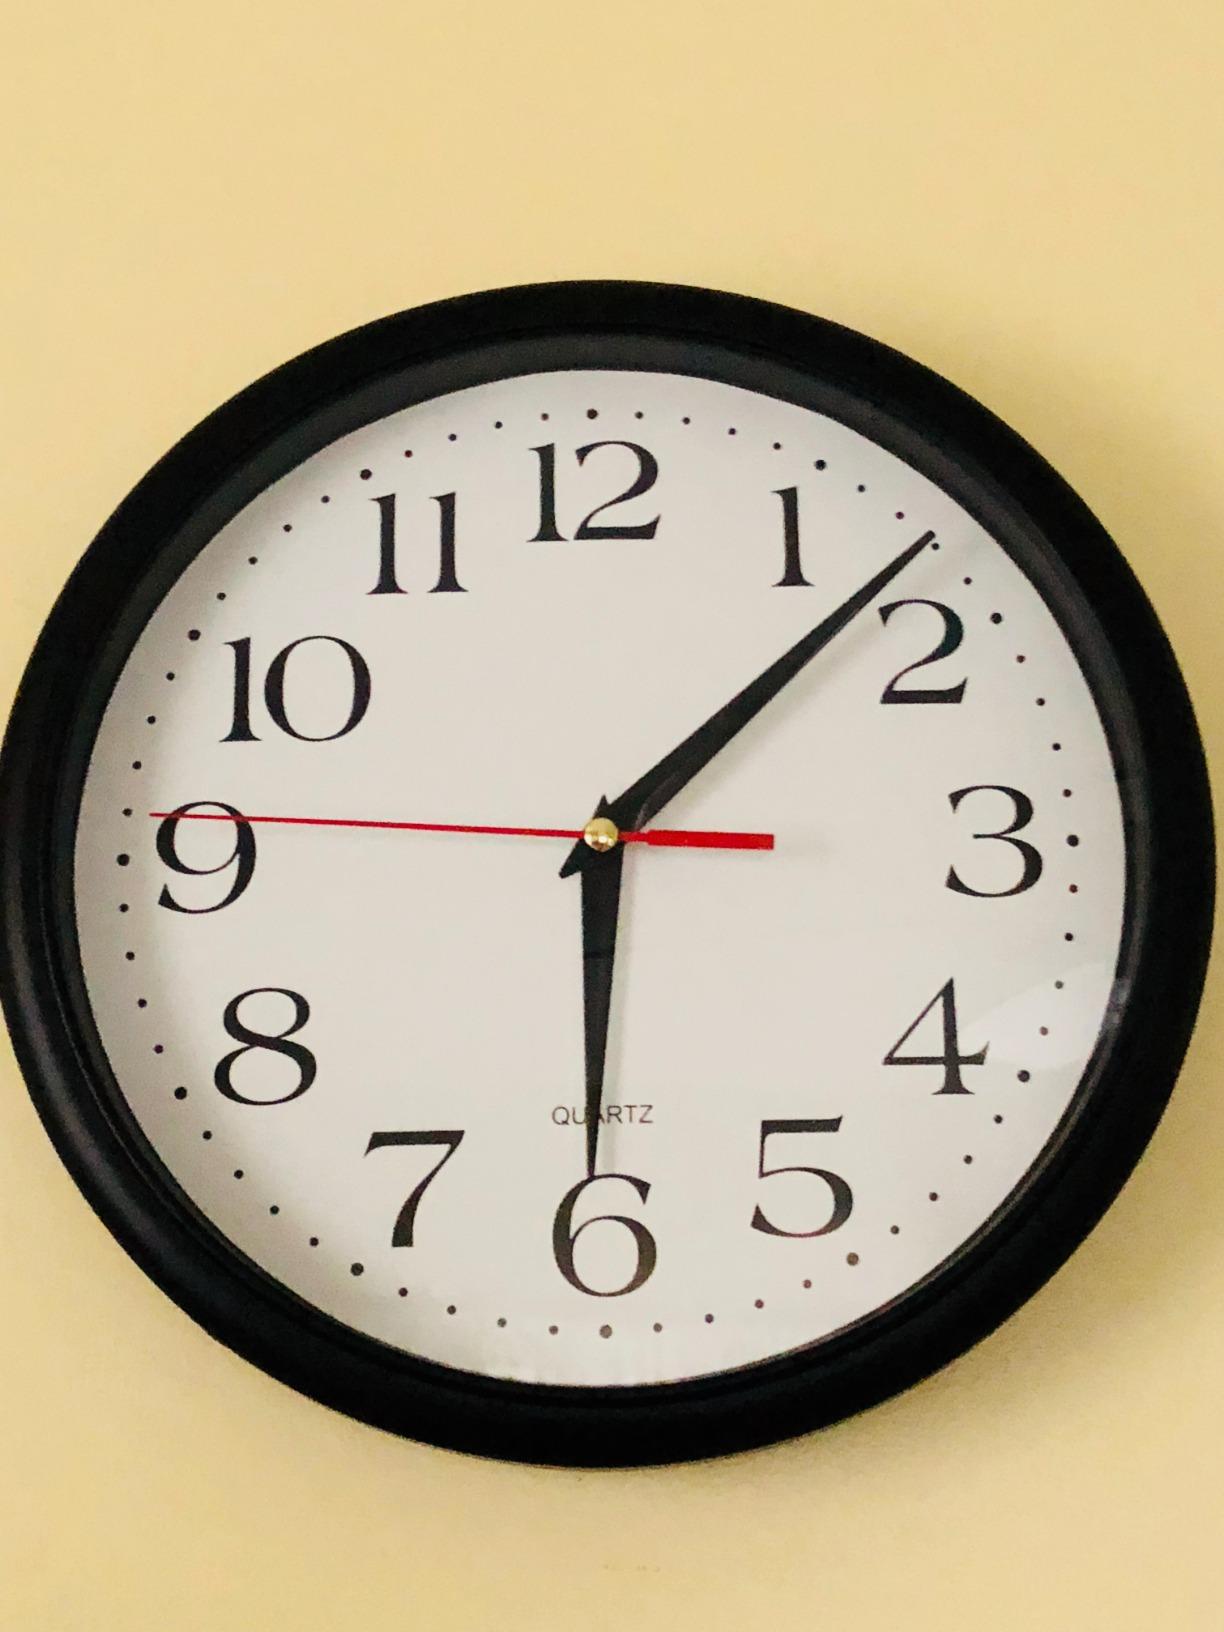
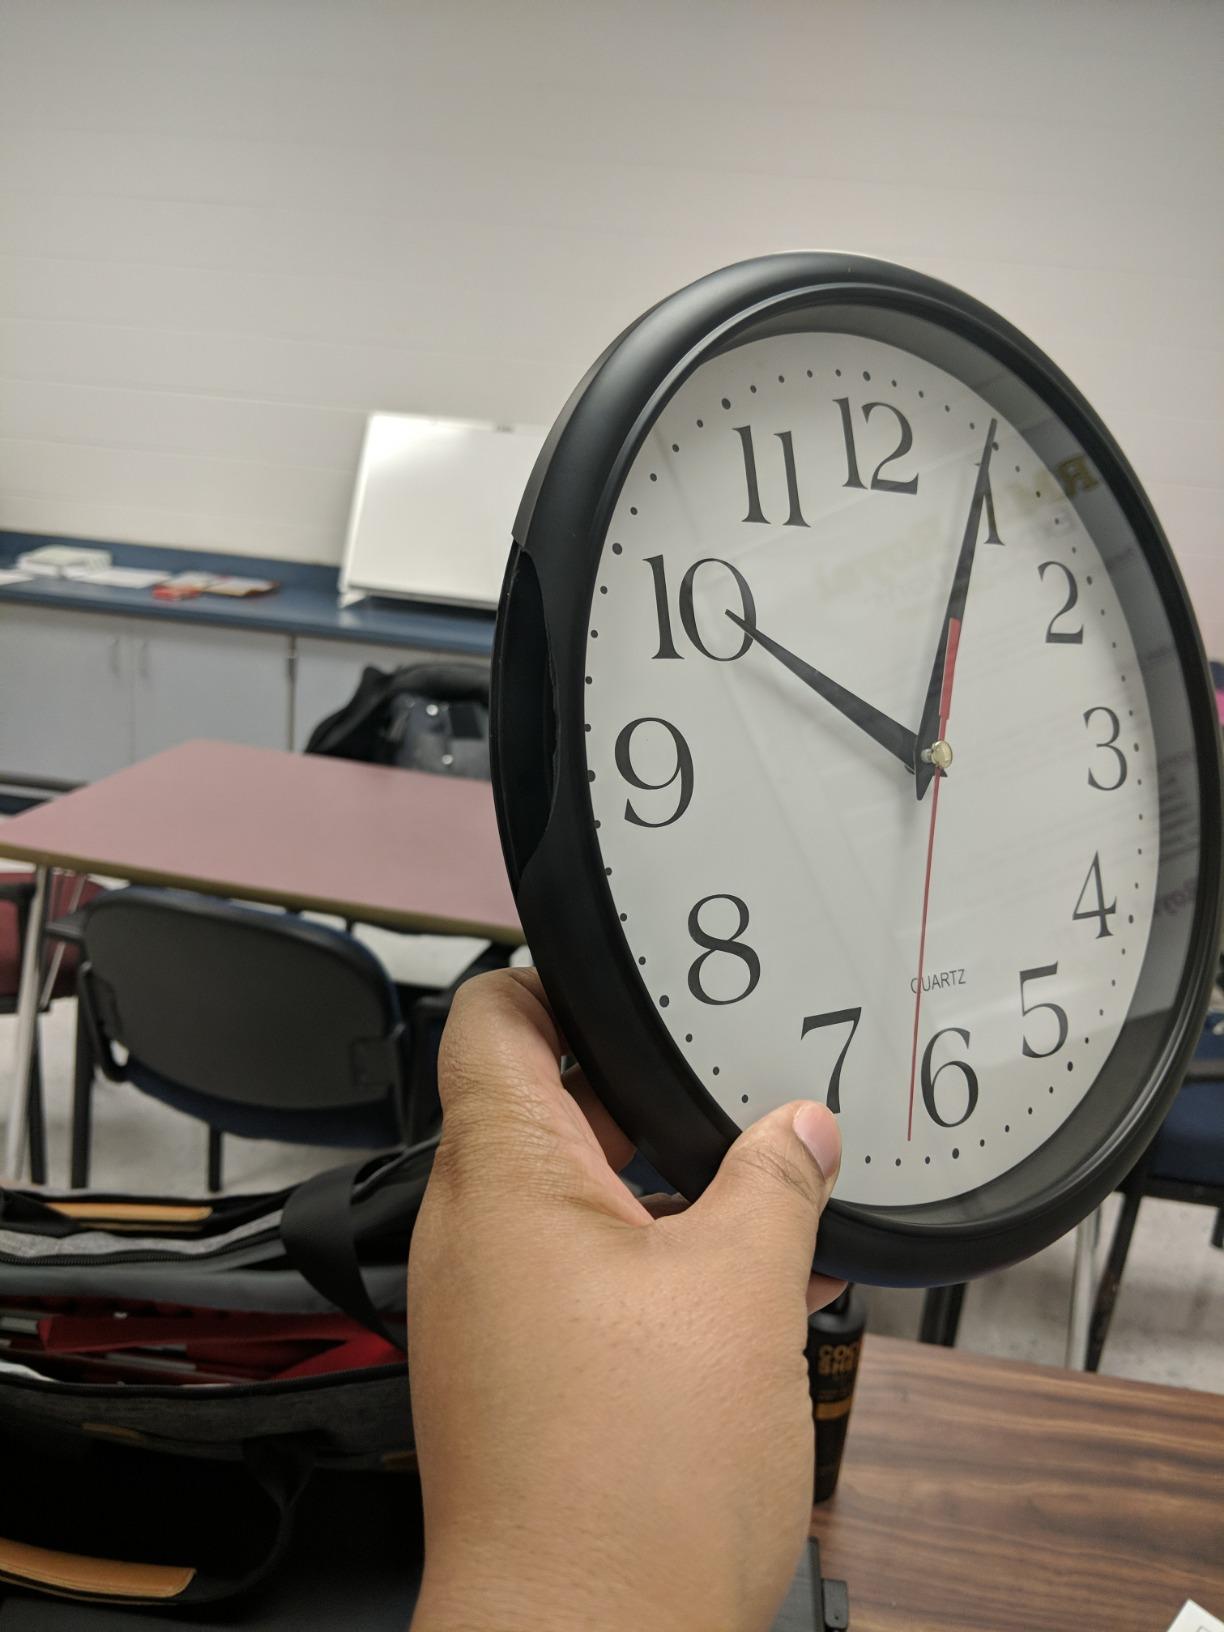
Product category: clock
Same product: yes